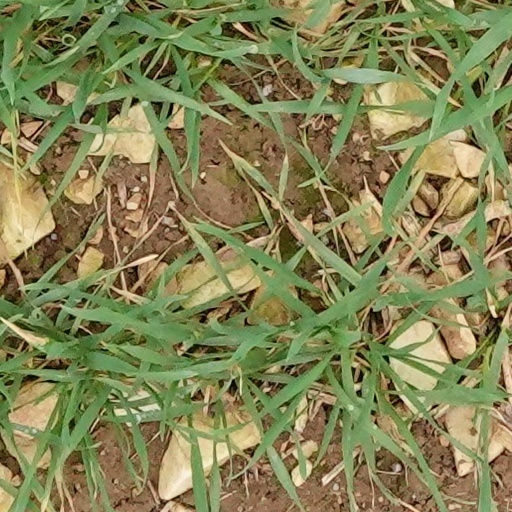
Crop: wheat